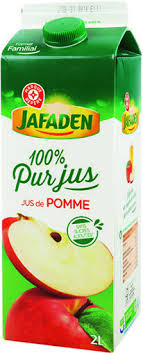
Label: cardboard